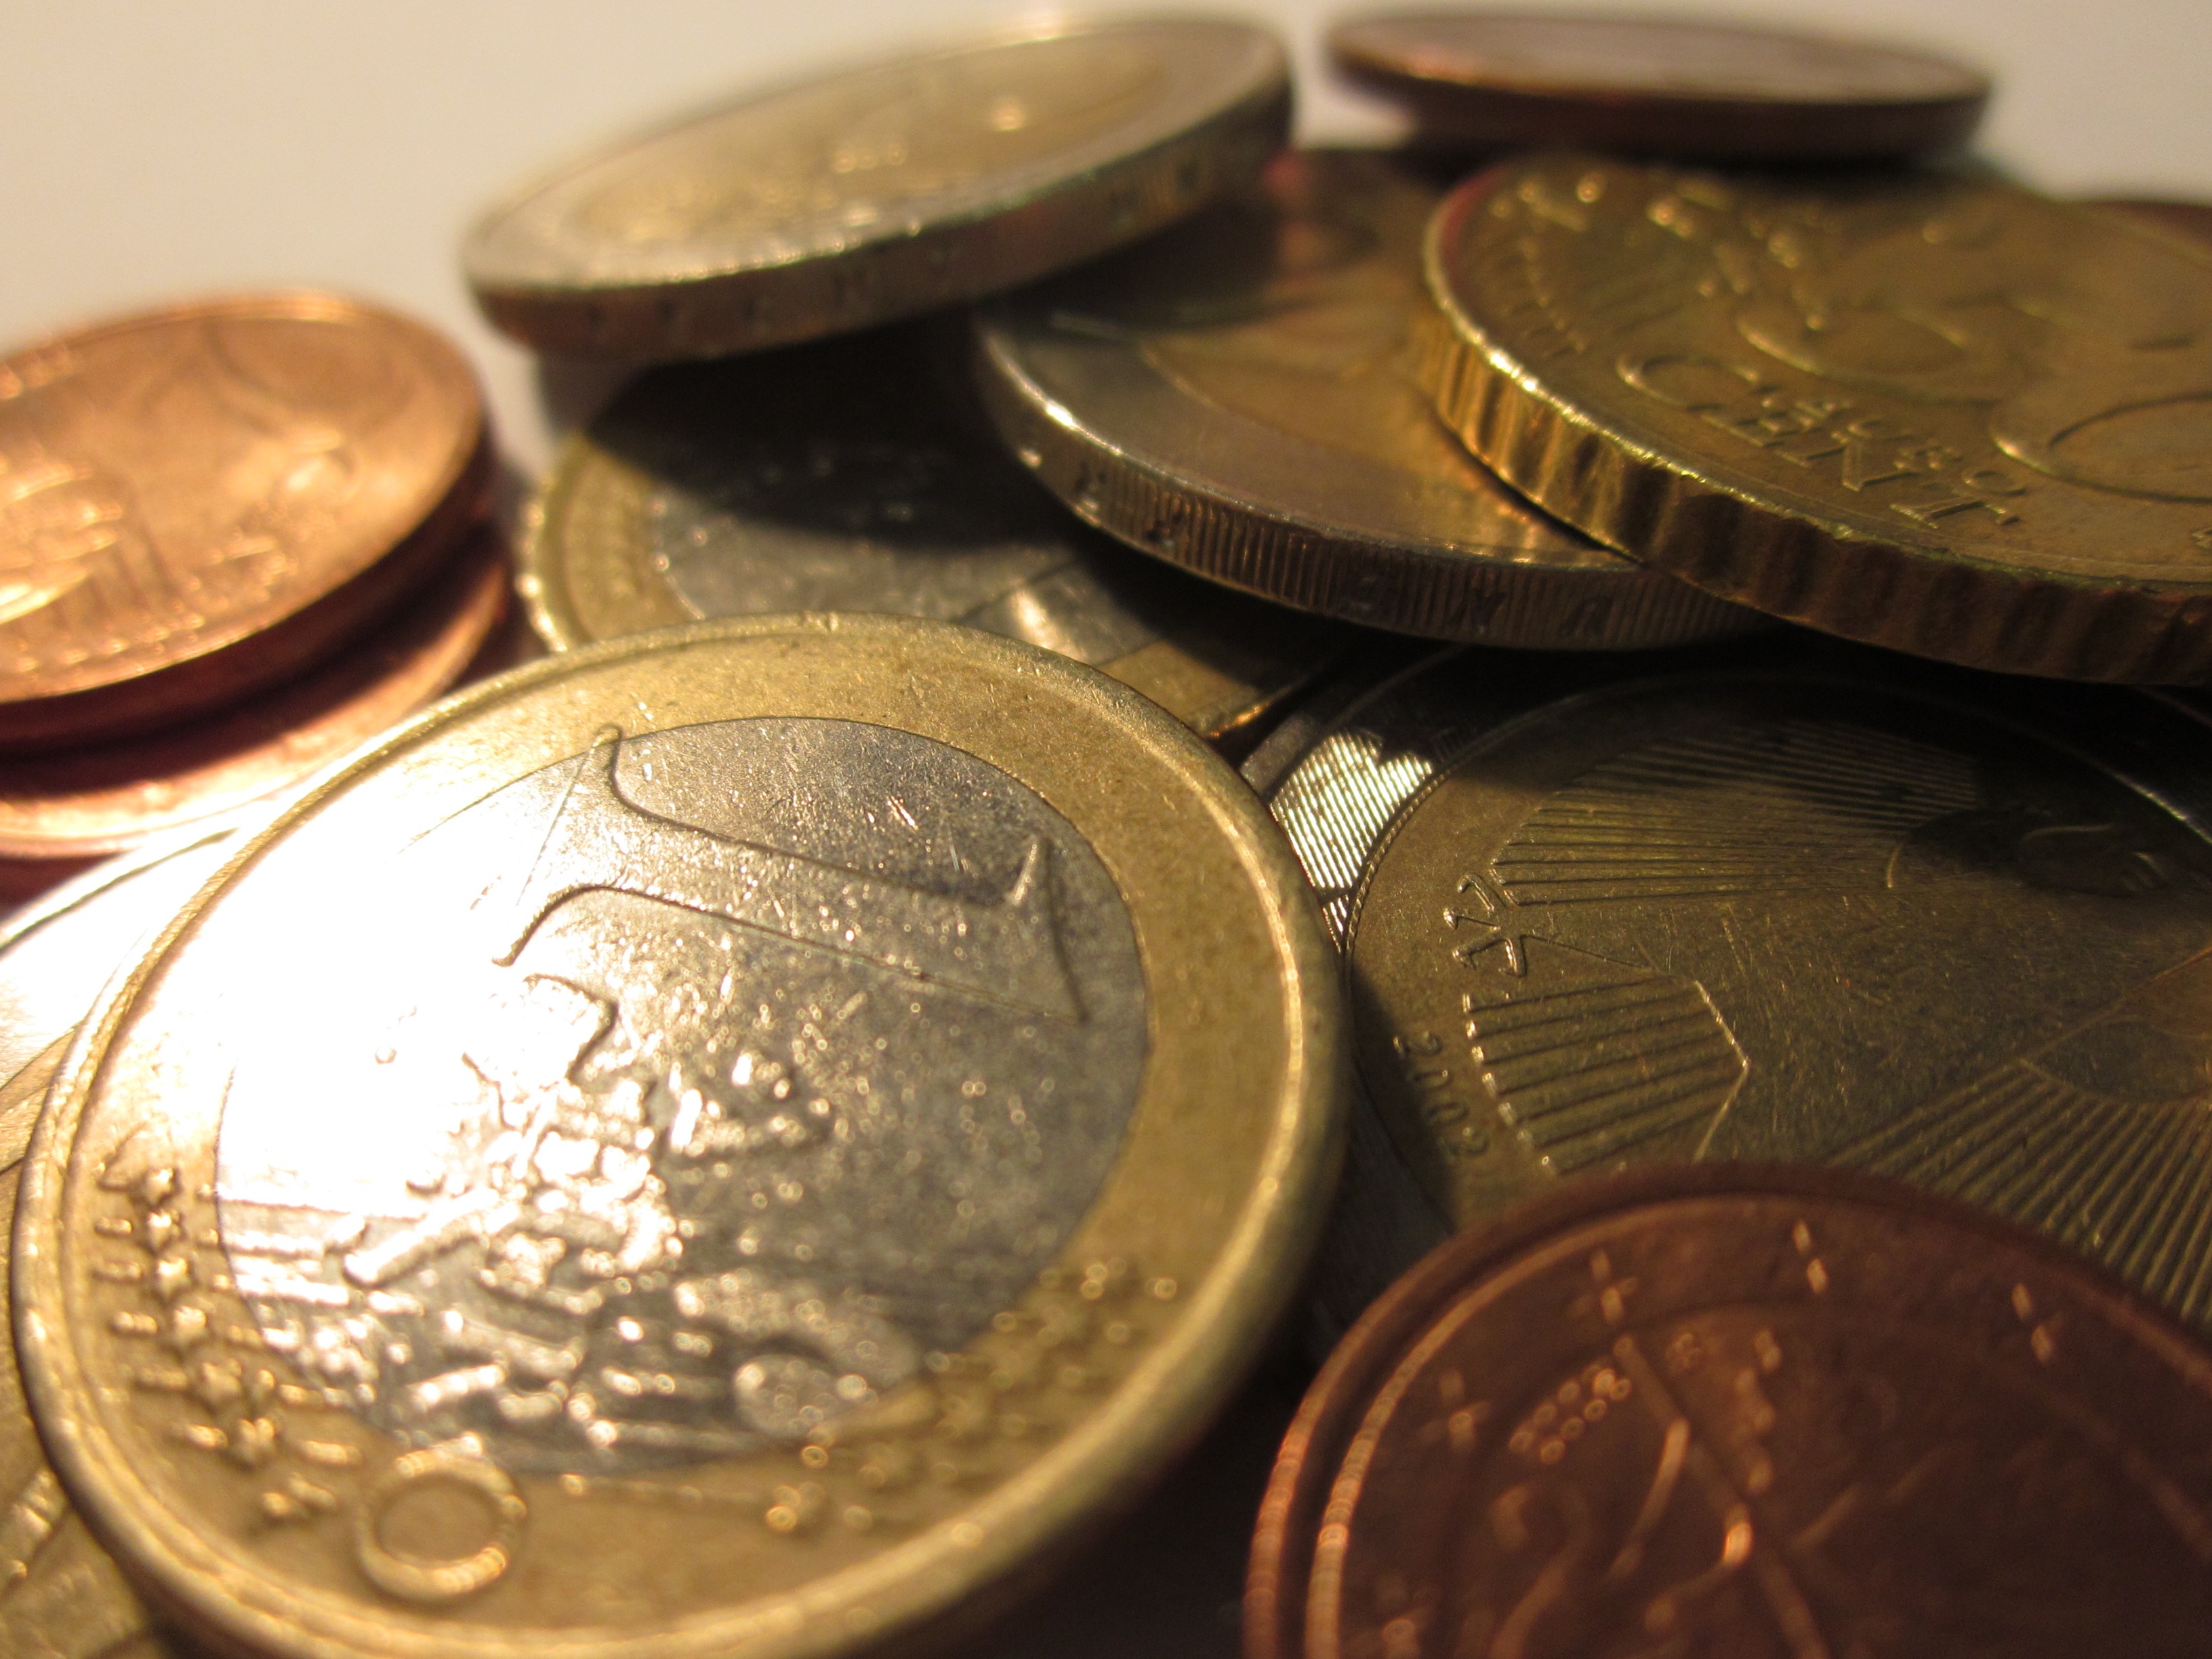
metal, money, material, close up, cash, gold, currency, euro, coin, coins, loose change